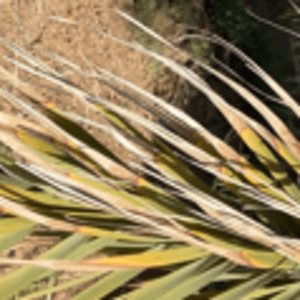
Label: Potassium Deficiency